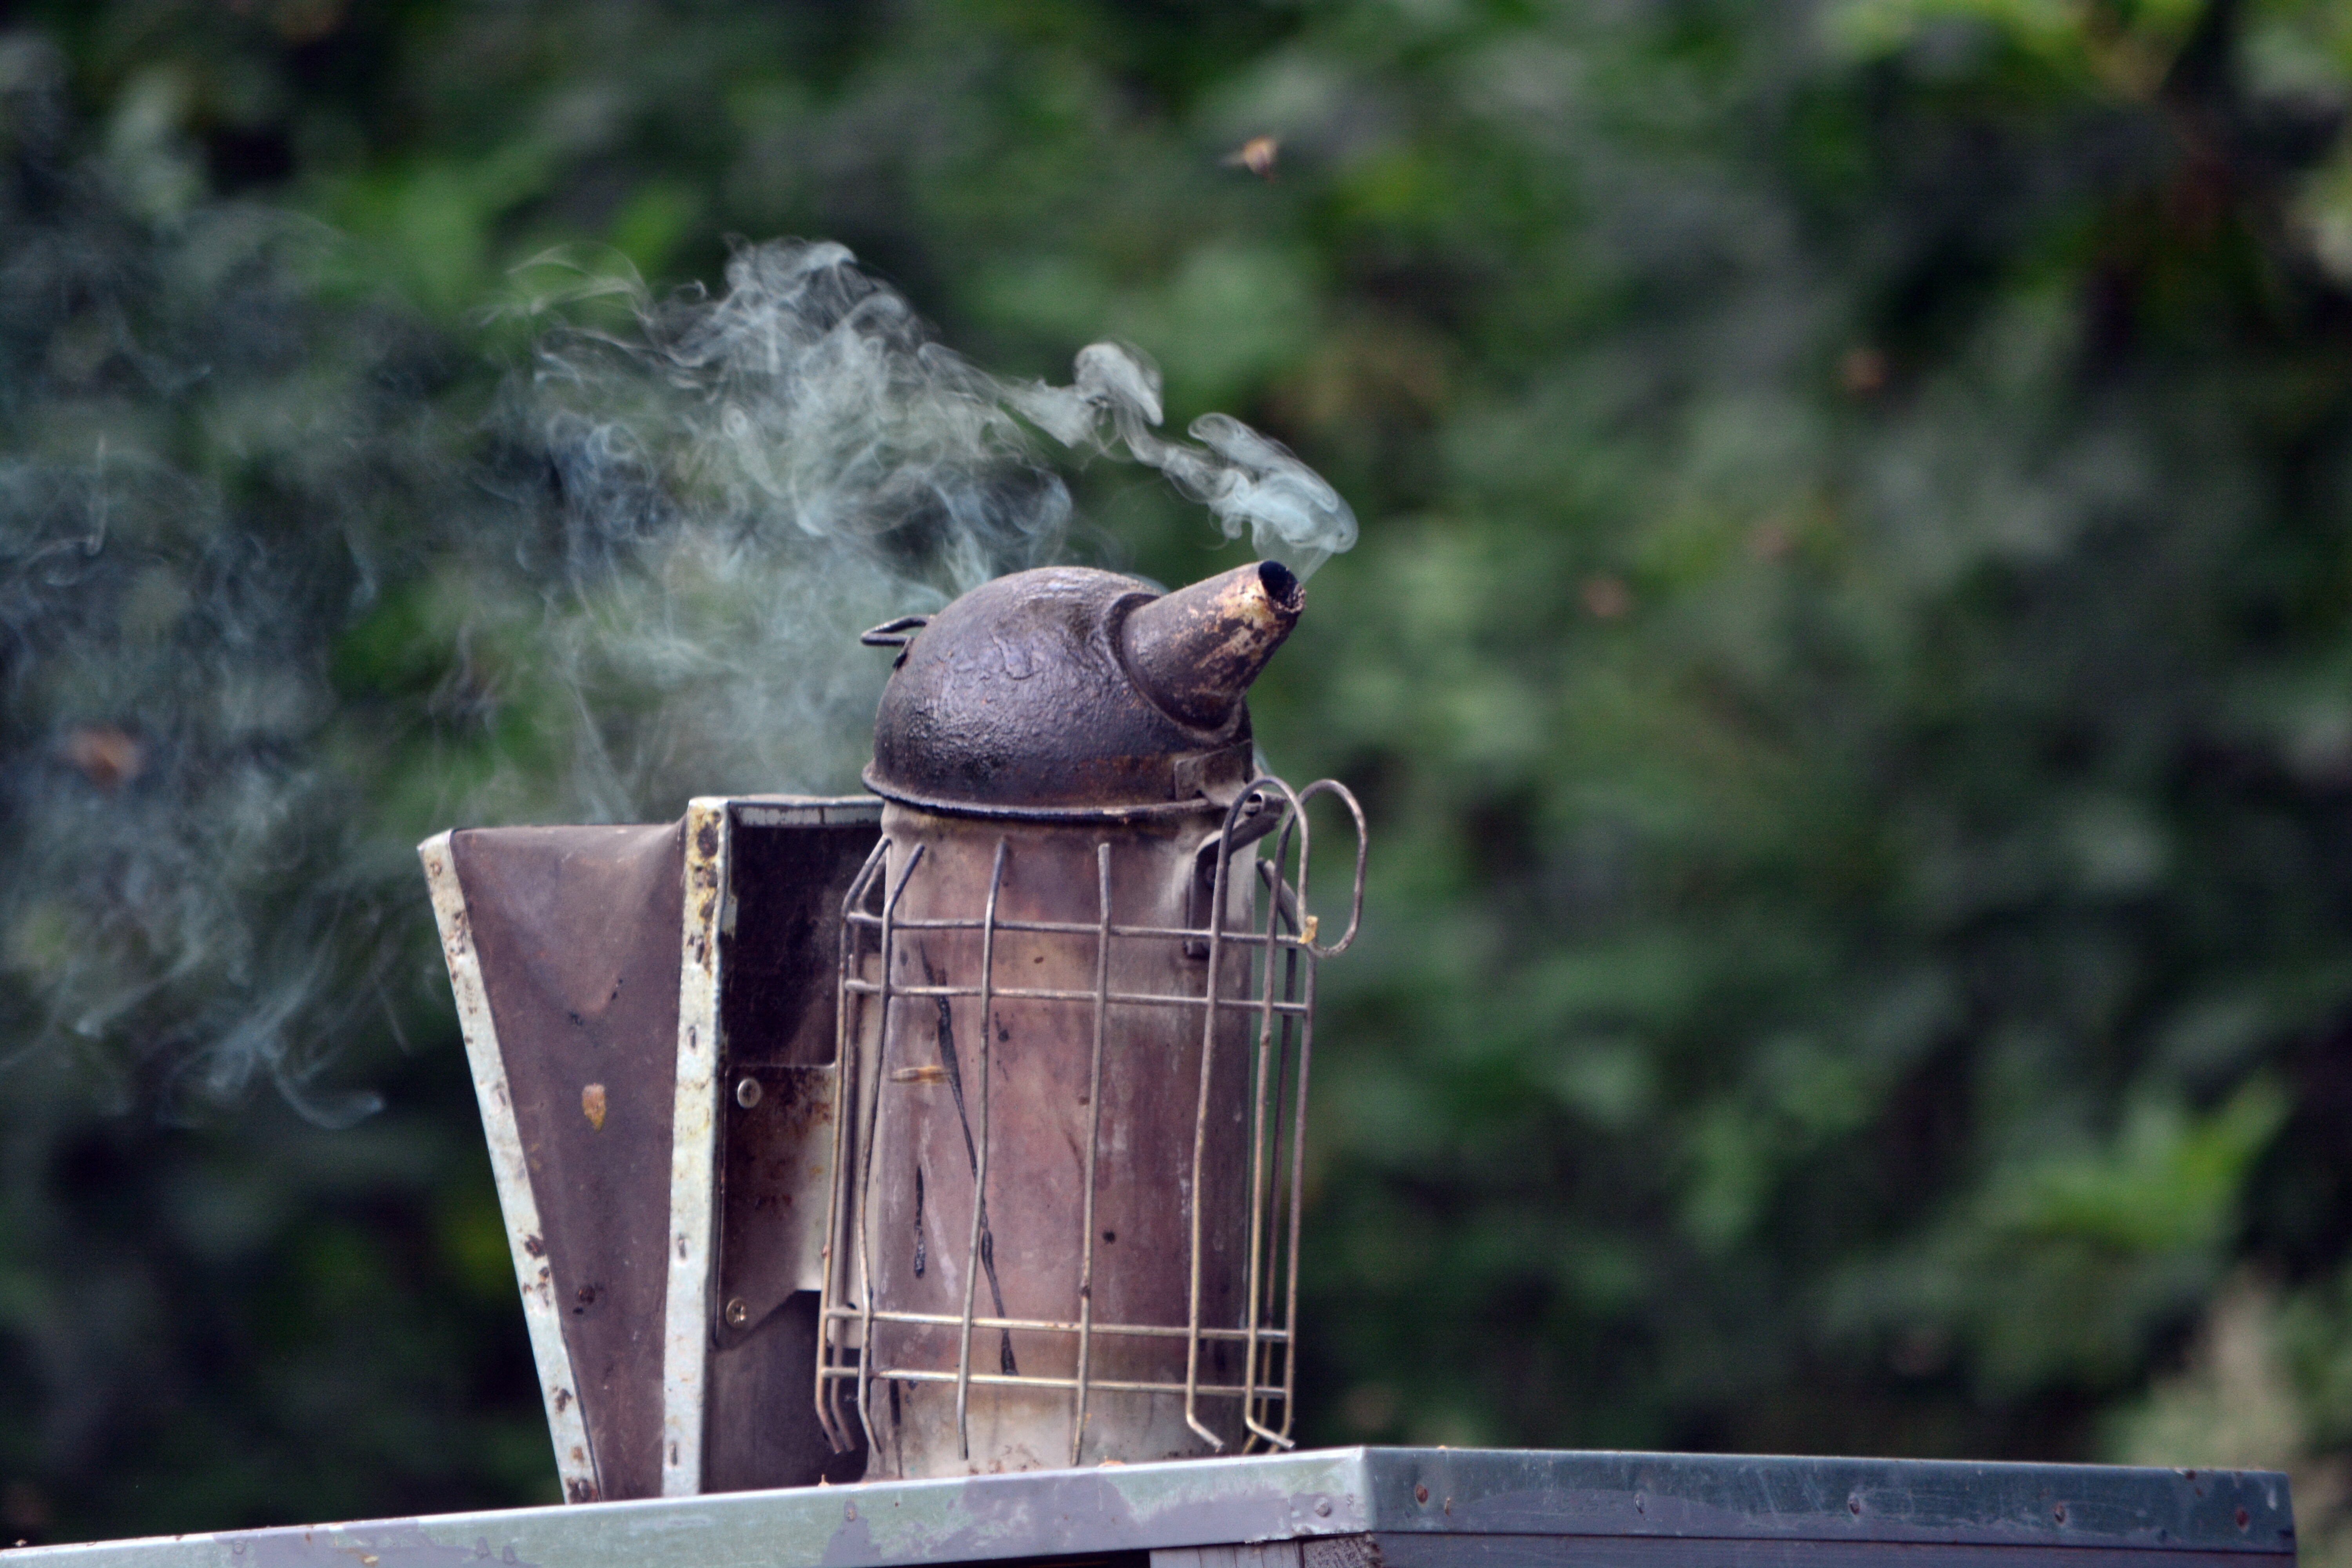
bird, wildlife, fauna, incense, scent, bird feeder, perching bird, old bee keeping